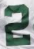
Number: 2